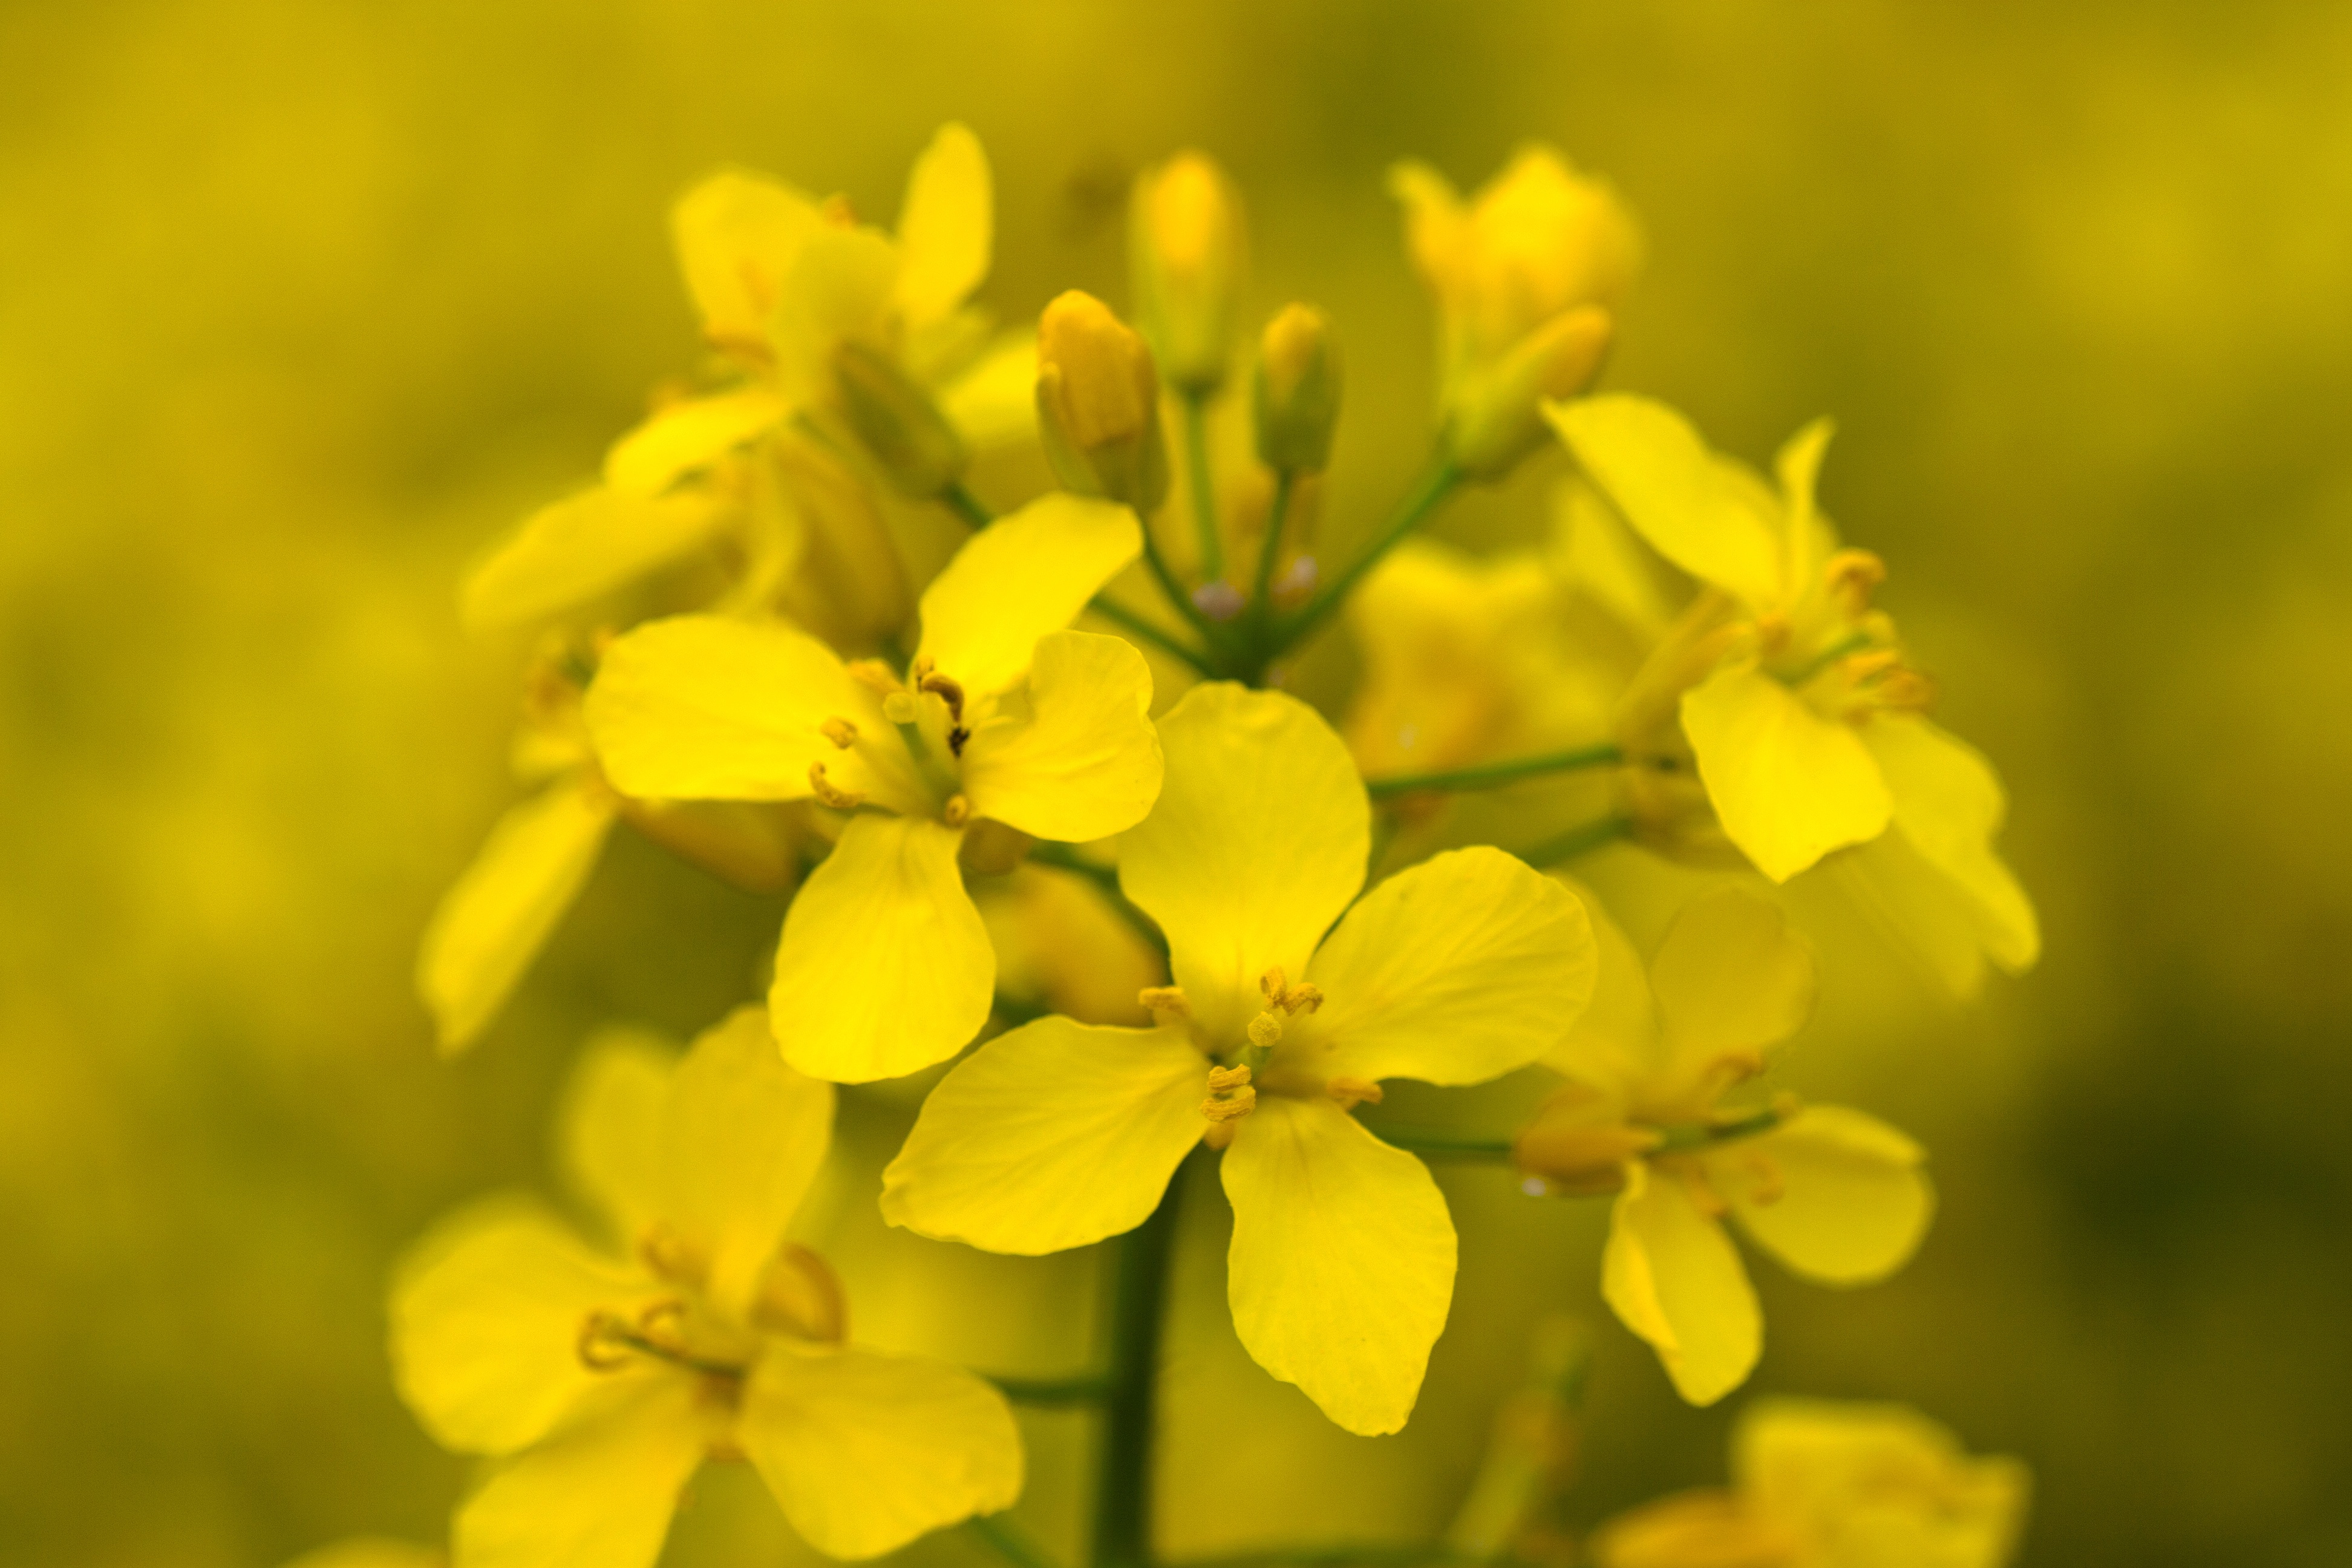
blossom, plant, flower, bloom, food, produce, vegetable, crop, macro, yellow, flora, rapeseed, wildflower, rue, canola, mustard, brassica, macro photography, oilseed rape, flowering plant, rare plant, land plant, mustard plant, mustard and cabbage family, brassica rapa, large flowered evening primrose, chelidonium